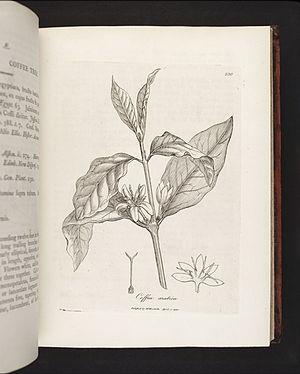
Une flore est un catalogue descriptif de la flore d'une région déterminée ou relative à un thème particulier.